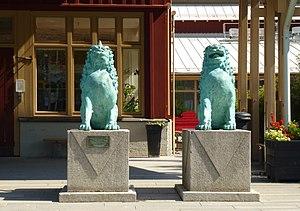
Le musée ethnographique de Stockholm, est un musée scientifique suédois. Il abrite une collection d'environ 220 000 éléments liés à l'ethnographie ou l'anthropologie culturelle de peuples du monde entier. Le musée est également le siège de la fondation Sven Hedin.